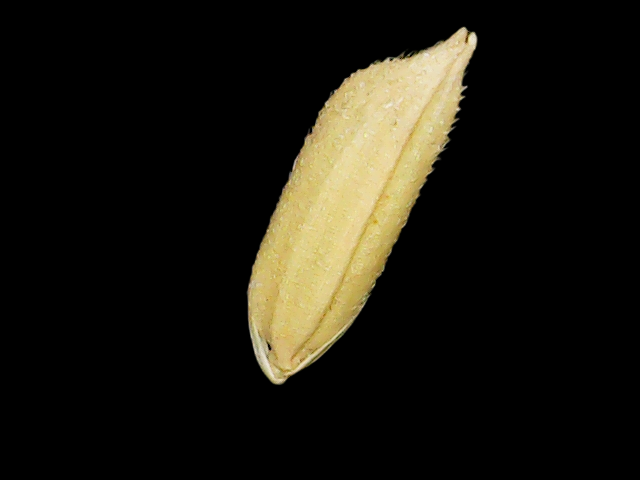
Rice variety: Binadhan07